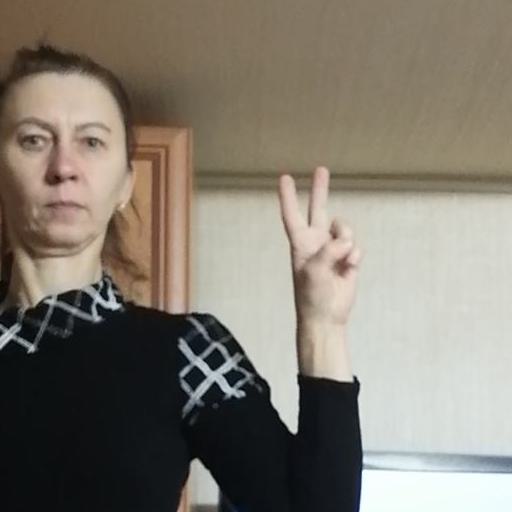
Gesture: peace